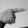
ASL letter: G